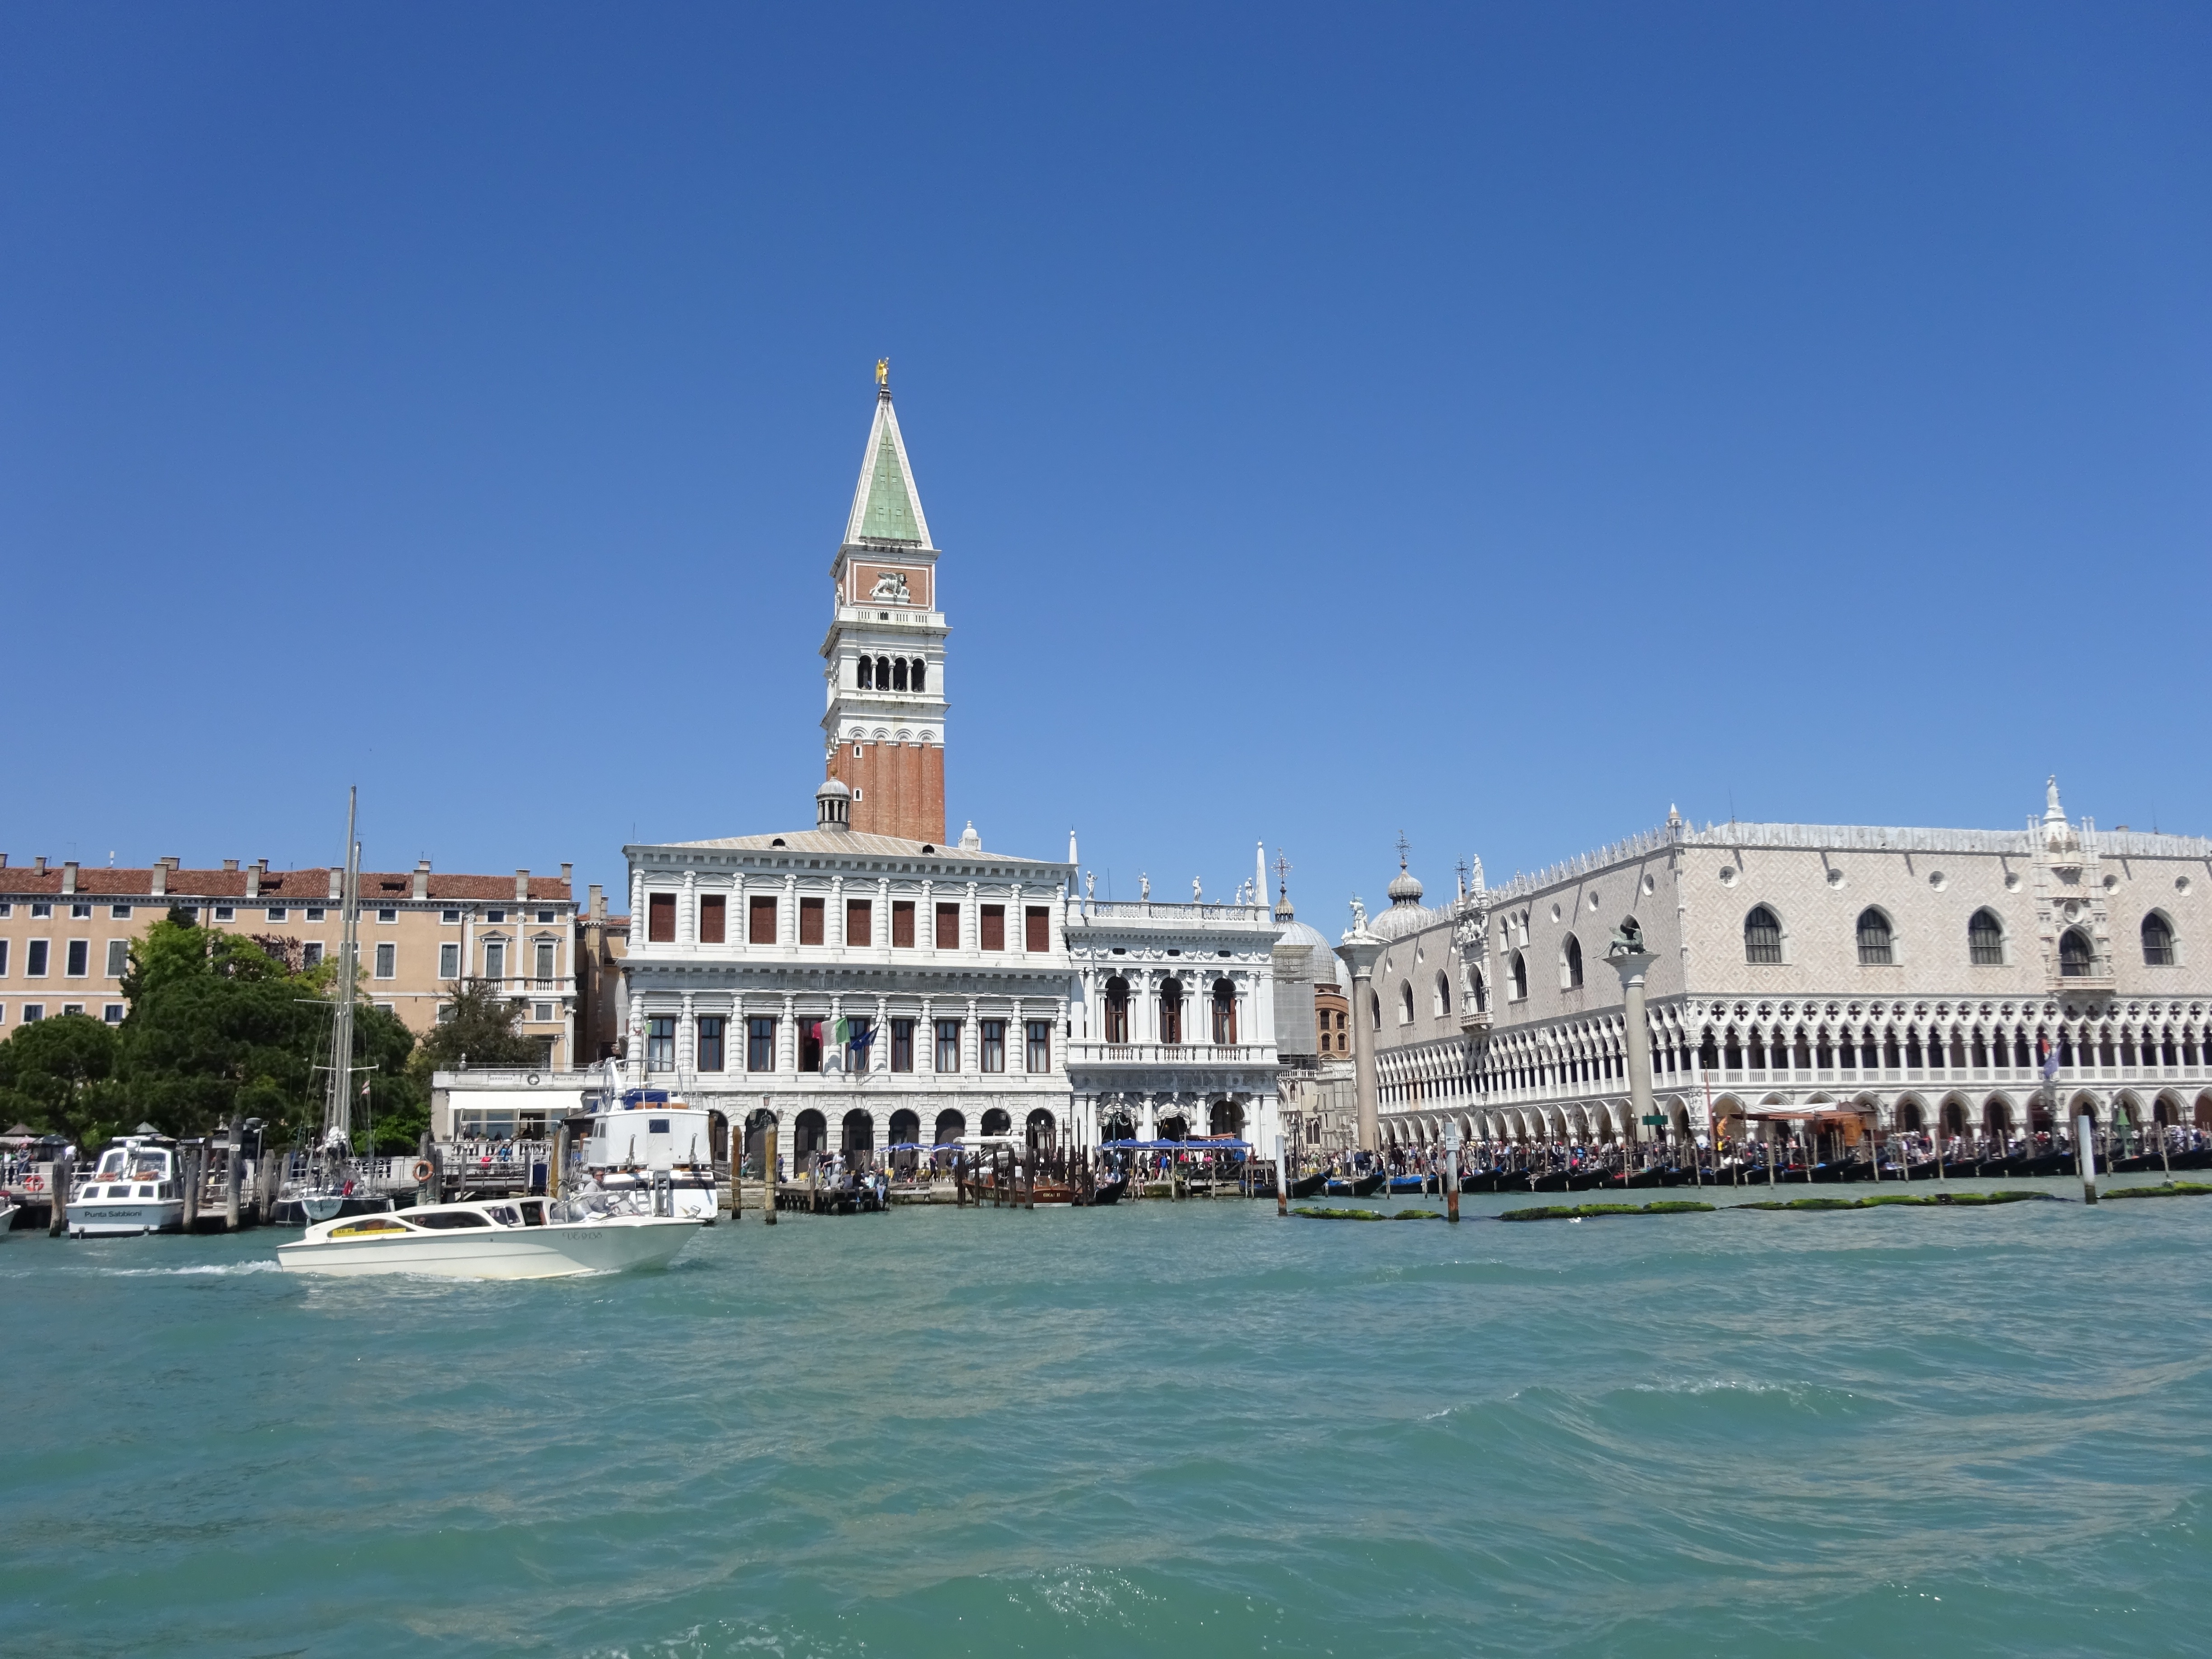
sea, sky, boat, palace, panorama, vacation, vehicle, plaza, landmark, italy, venice, tourism, waterway, san, channel, campanile, marcos, tours